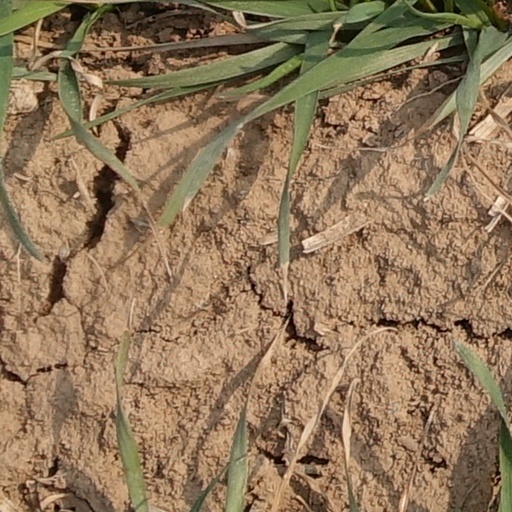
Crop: wheat